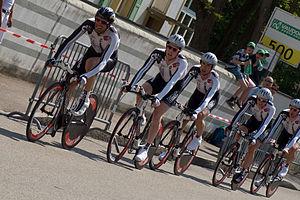
Tour de Romandie 2009 – 3e étape - contre-la-montre par équipes